Prende

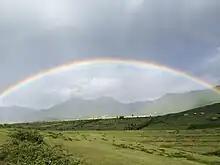
Rainbow in Northern Albania. In Albanian folk beliefs the rainbow is regarded as "the belt of Zoja Prenne".

Prende or Premte is the dawn goddess, goddess of love, beauty, fertility, health and protector of women, in the Albanian pagan mythology. She is also called Afër-dita, an Albanian phrase meaning "near day", "the day is near", or "dawn", in association with the cult of the planet Venus, the morning and evening star. She is referred to as "Zoja Prenne" or "Zoja e Bukuris" ("Goddess/Lady Prenne" or "Goddess/Lady of Beauty"). Her sacred day is Friday, named in Albanian after her: "e premte", "premtja". She reflects features belonging to the original Indo-European dawn goddess. A remarkable reflection associated with the Indo-European dawn goddess is the Albanian tradition according to which Prende is the daughter of the sky god – Zojz.